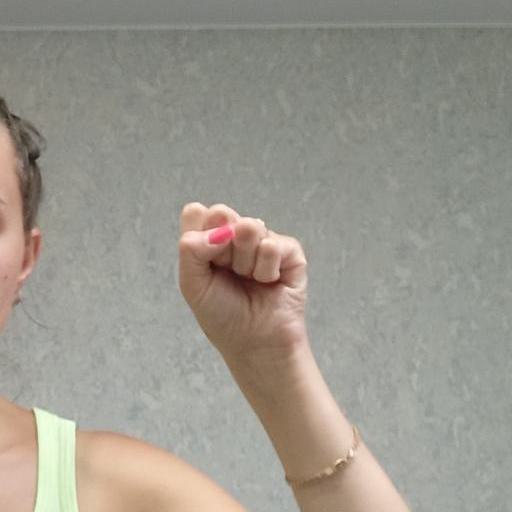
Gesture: fist